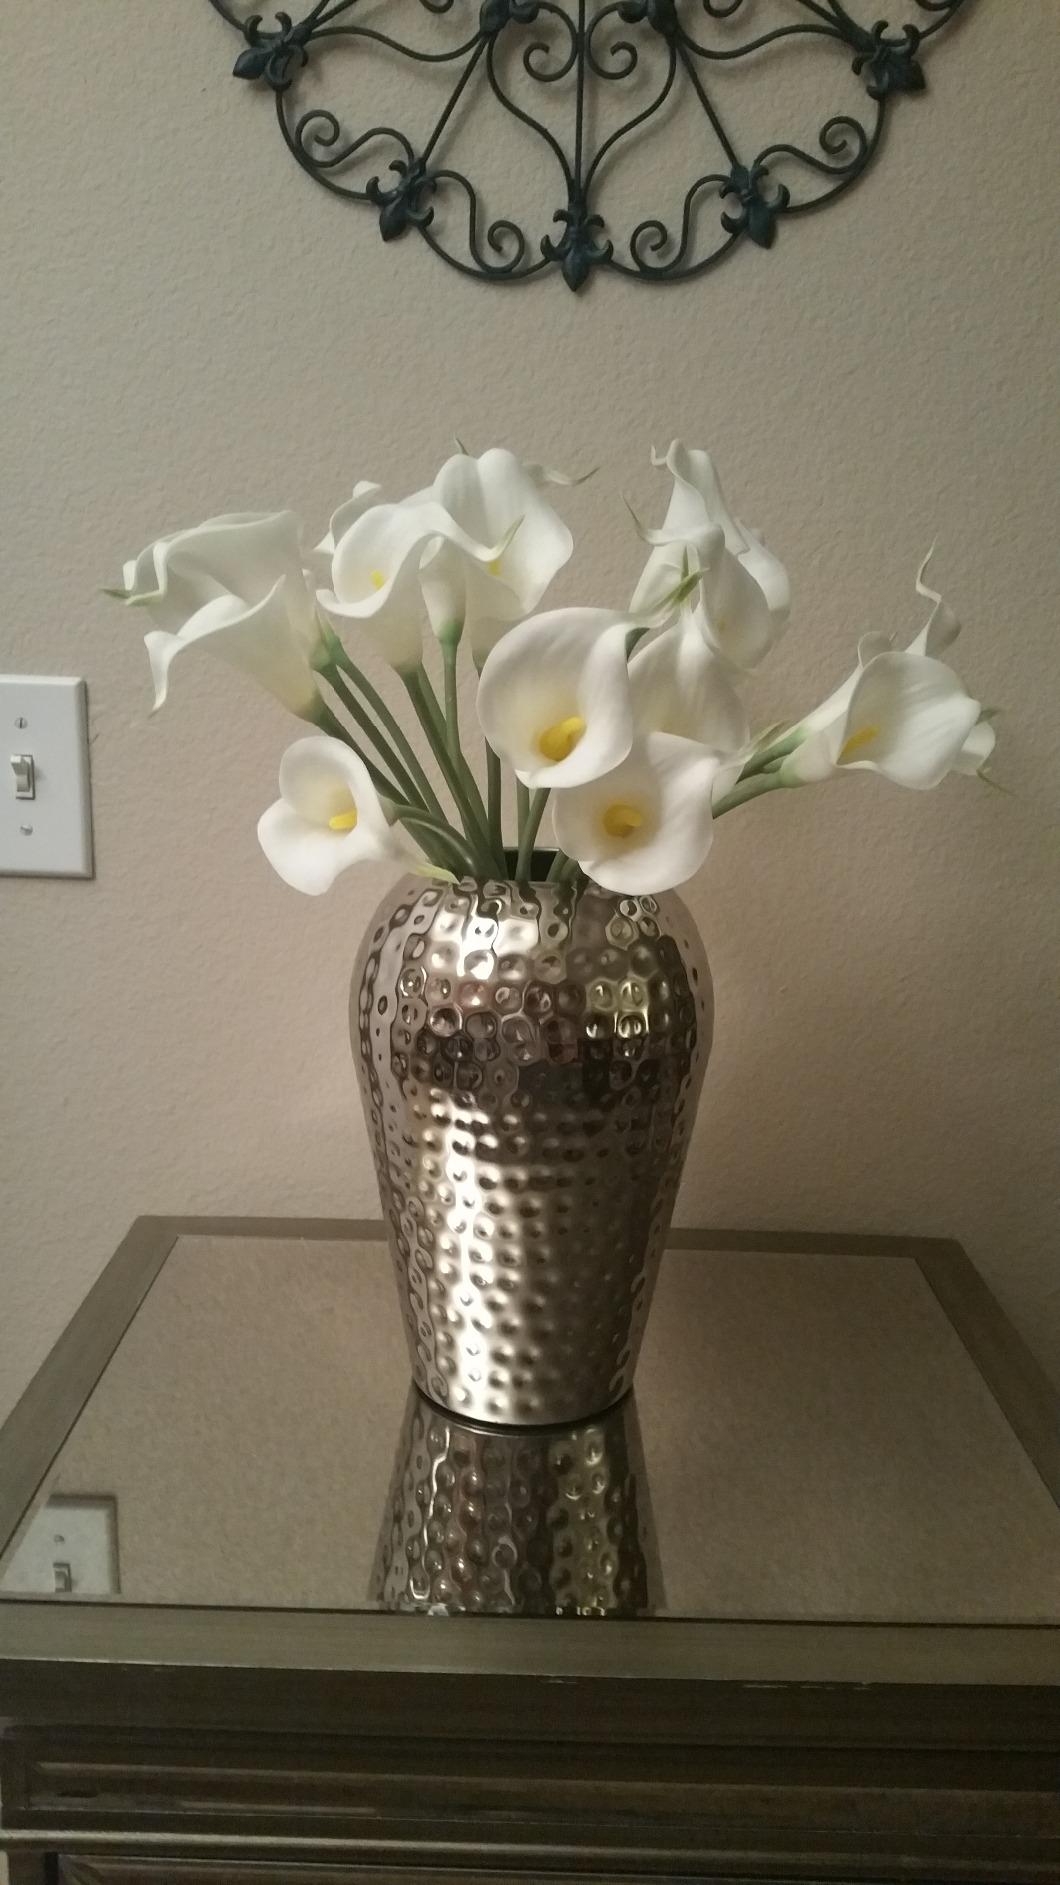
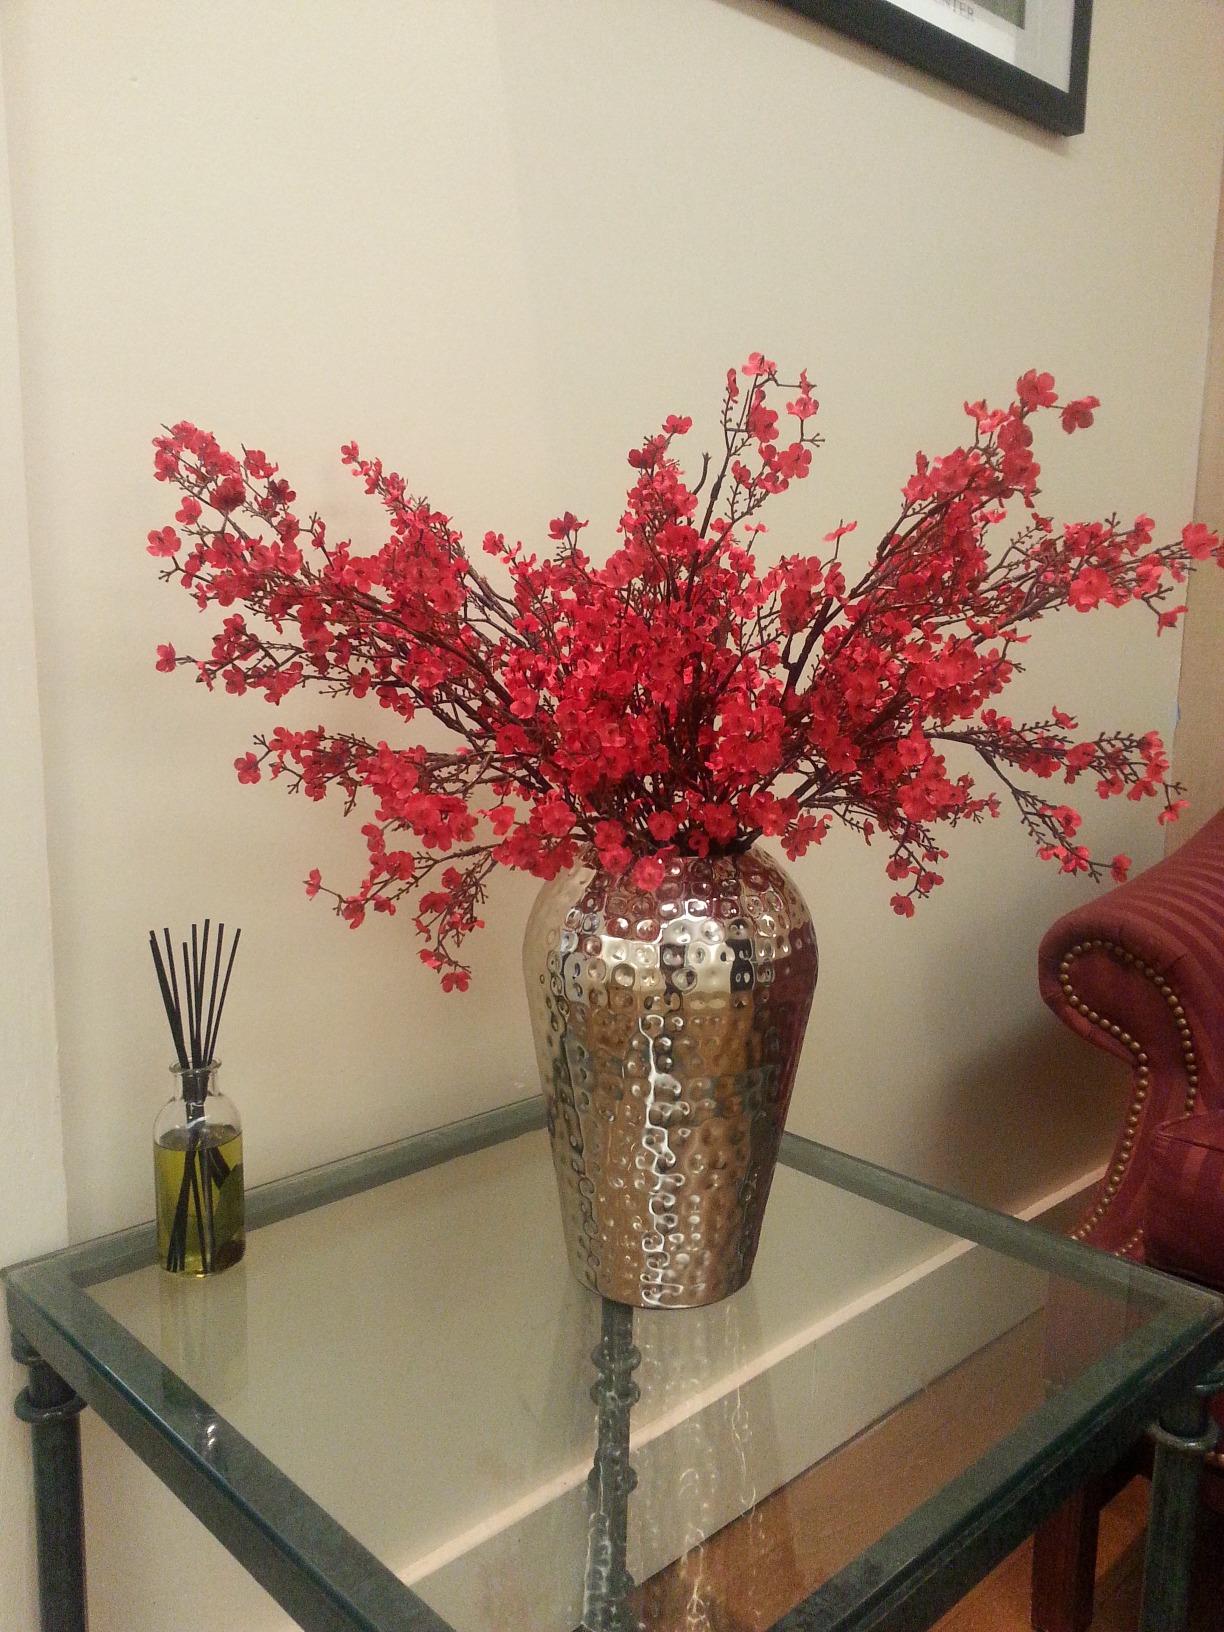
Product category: vase
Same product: yes